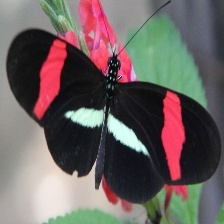
Species: RED POSTMAN
Butterfly family (ImageNet category): monarch